Eyalet

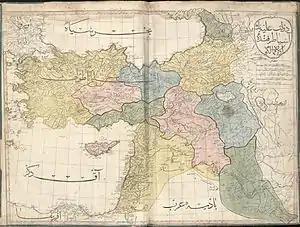
The 1803 "Cedid Atlas", showing the Middle Eastern eyalets

Eyalets, also known as beylerbeyliks or pashaliks, were the primary administrative divisions of the Ottoman Empire.